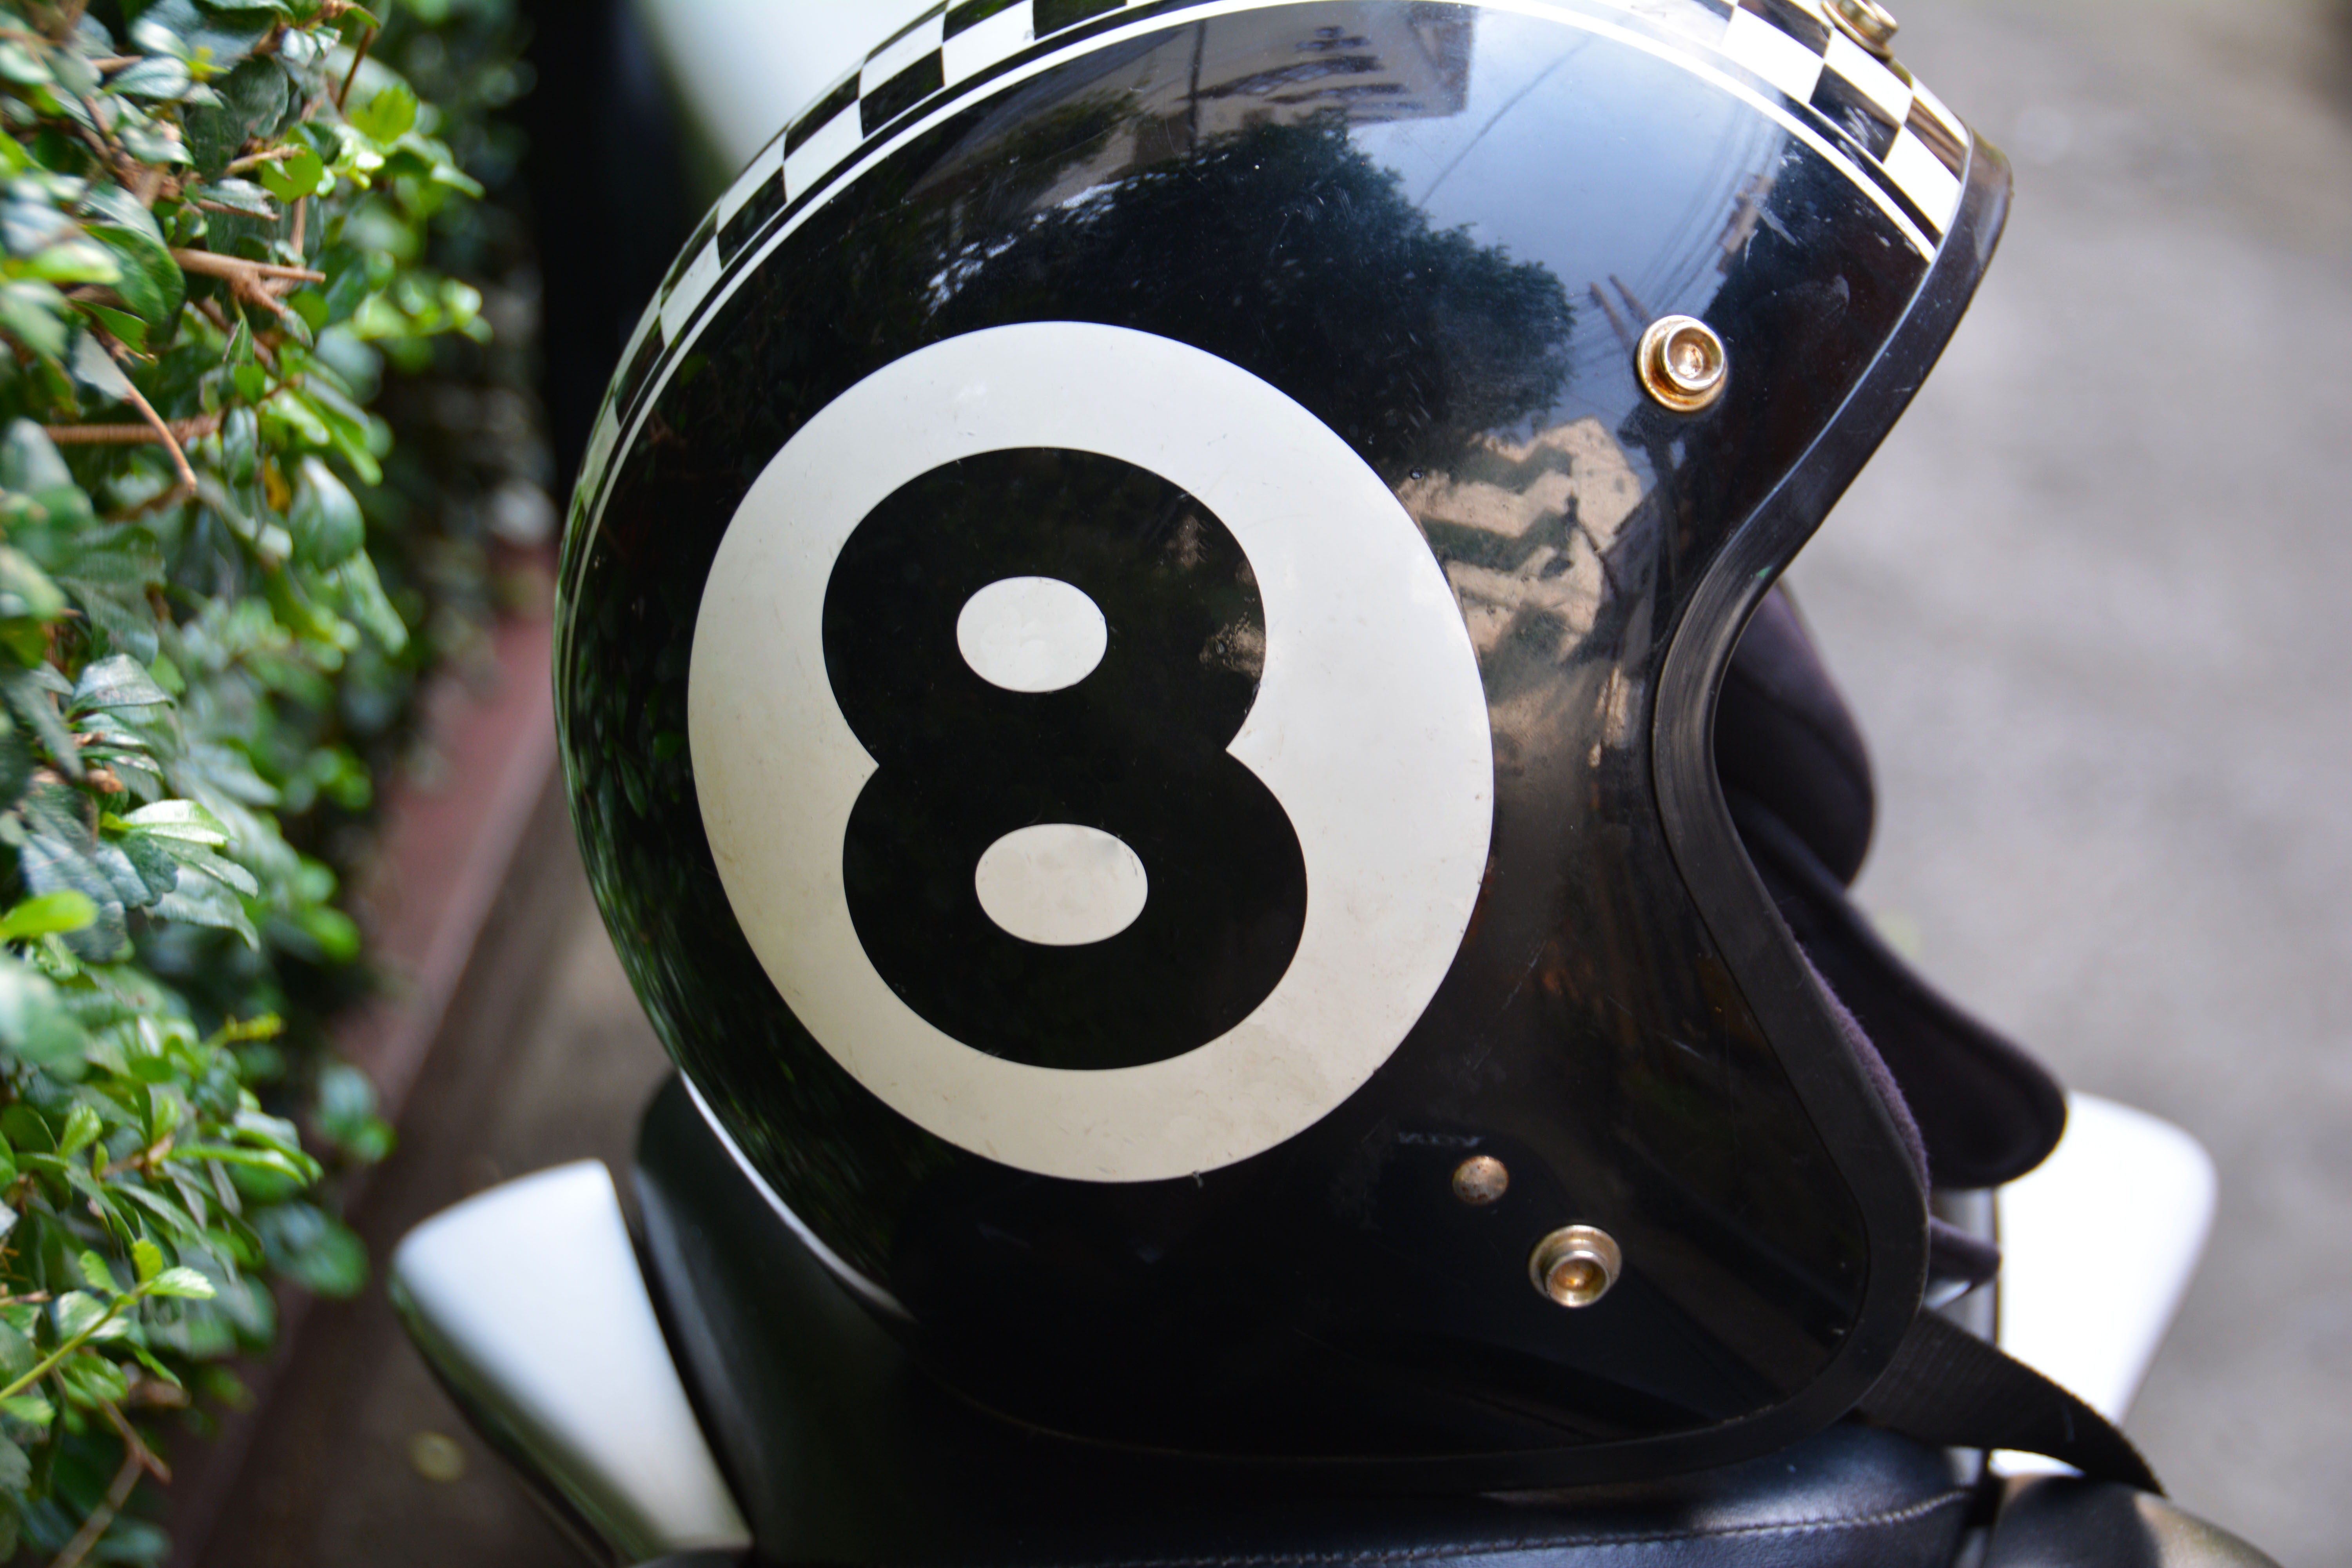
road, sport, wheel, number, bike, motion, transportation, equipment, motorcycle, hat, clothing, black, city life, motorbike, speed, lighting, security, outdoors, riding, helmet, lid, motor, safety, eight, protection, safe, one person, head wear, crash helmet, motorbike helmet, head cover, football equipment and supplies, protective equipment in gridiron football, on the move, sports helmet